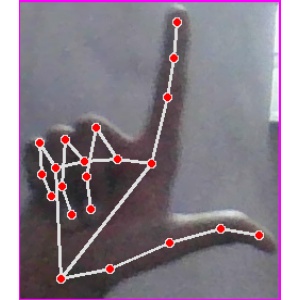
अक्षर: ल